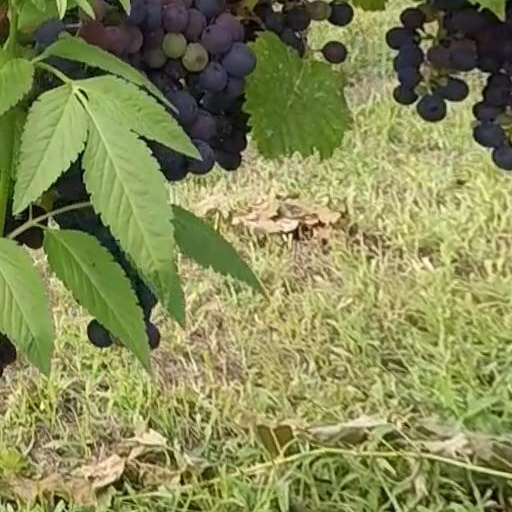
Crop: grape